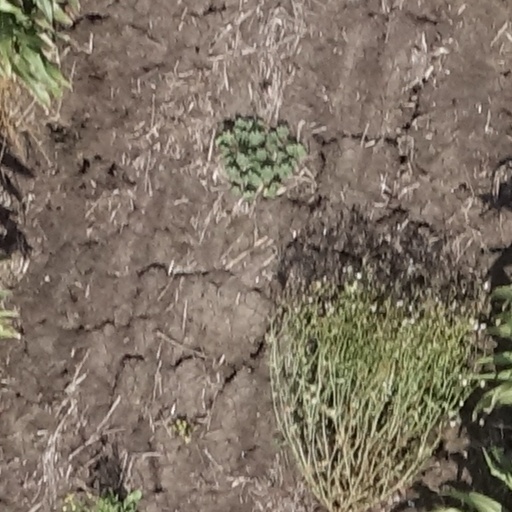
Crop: sorghum